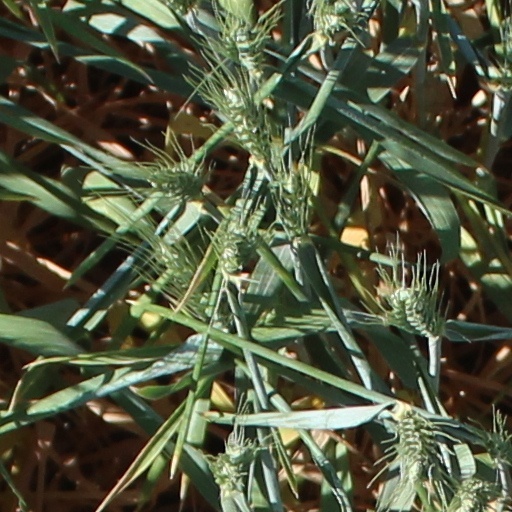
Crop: wheat